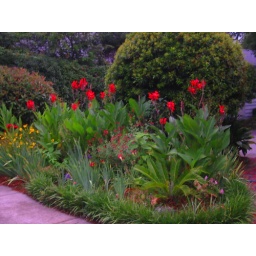
Beautiful canna lilies, coreopsis and red sage plants in a pretty side yard in Beaufort...